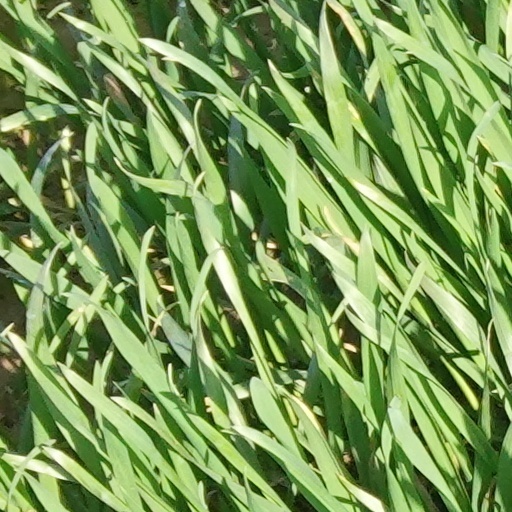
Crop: wheat